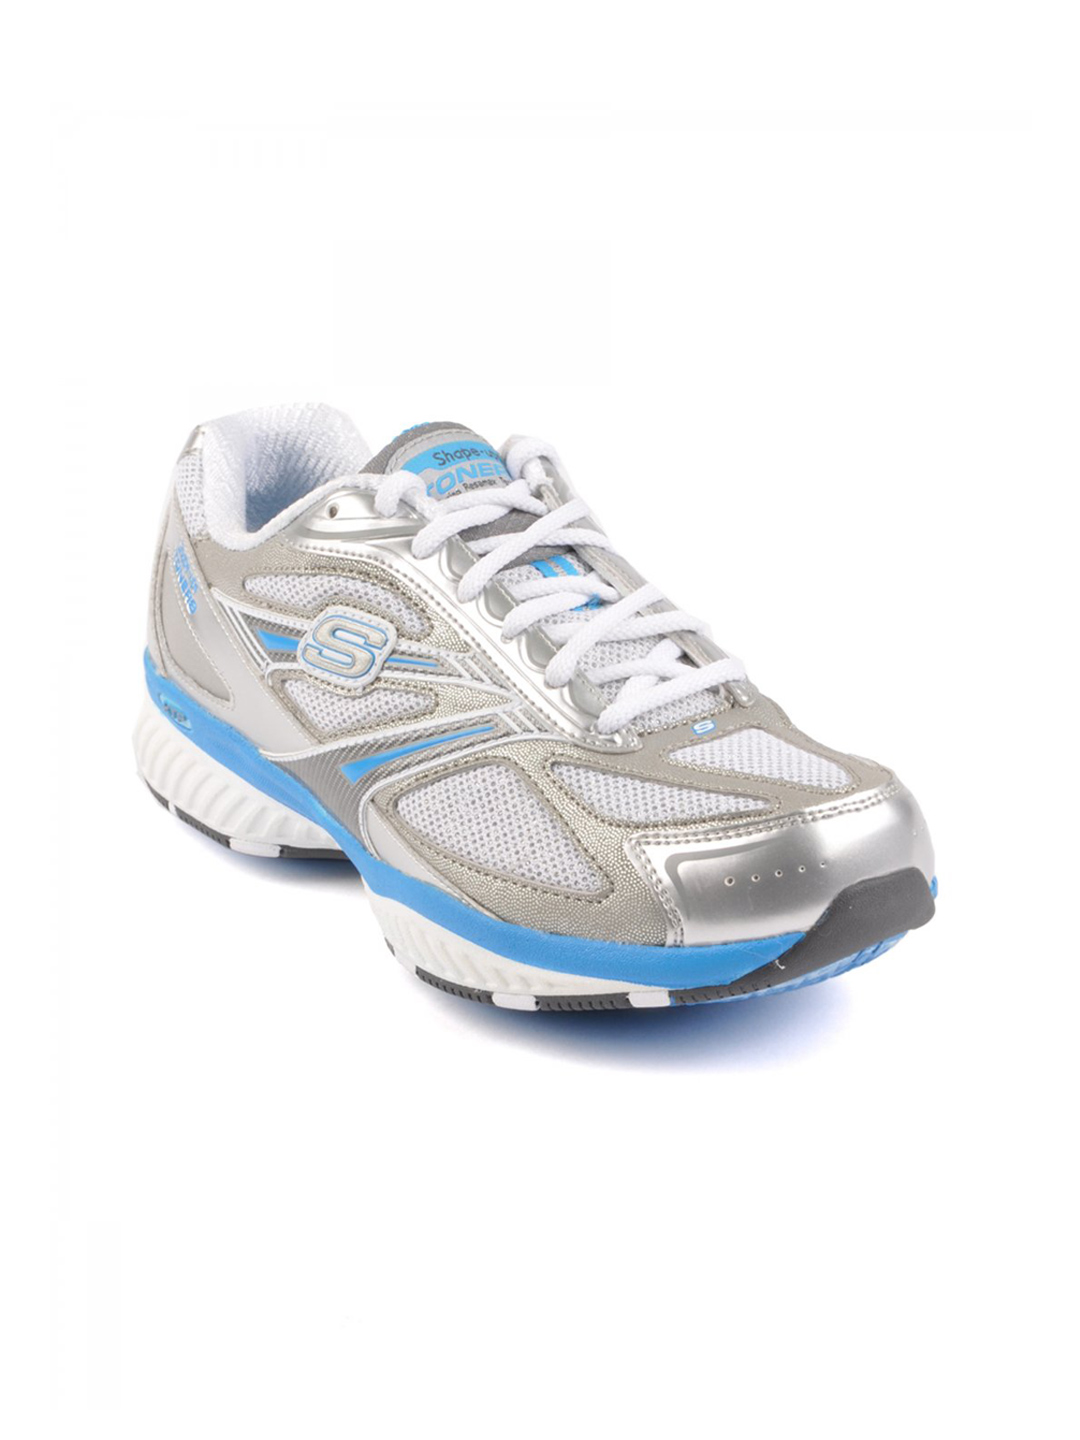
Skechers Women Tone White Sports Shoes
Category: Footwear / Shoes / Sports Shoes
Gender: Women
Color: White
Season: Summer 2012
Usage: Sports